Judit Vihar

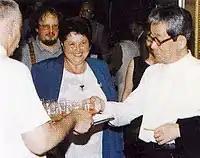
Nobel Prize laureate Kenzaburō Ōe and his Hungarian translator, Judit Vihar in 1997 in Budapest, Hungary

Judit Vihar was born on 28 August 1944 in Budapest. Her parents were poet Béla Vihar and Magda Widder, the daughter of painter Félix Bódog Widder.